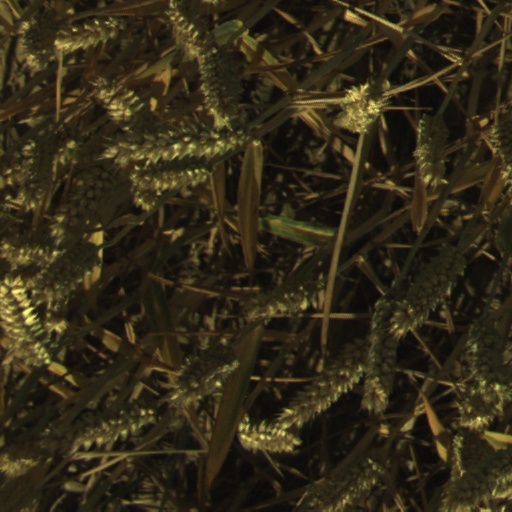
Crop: wheat